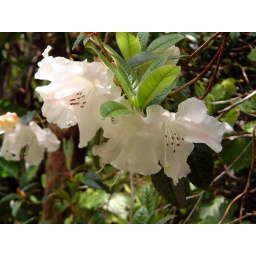
Flowers on an old plant part way up the drive of my former house in New Zealand.